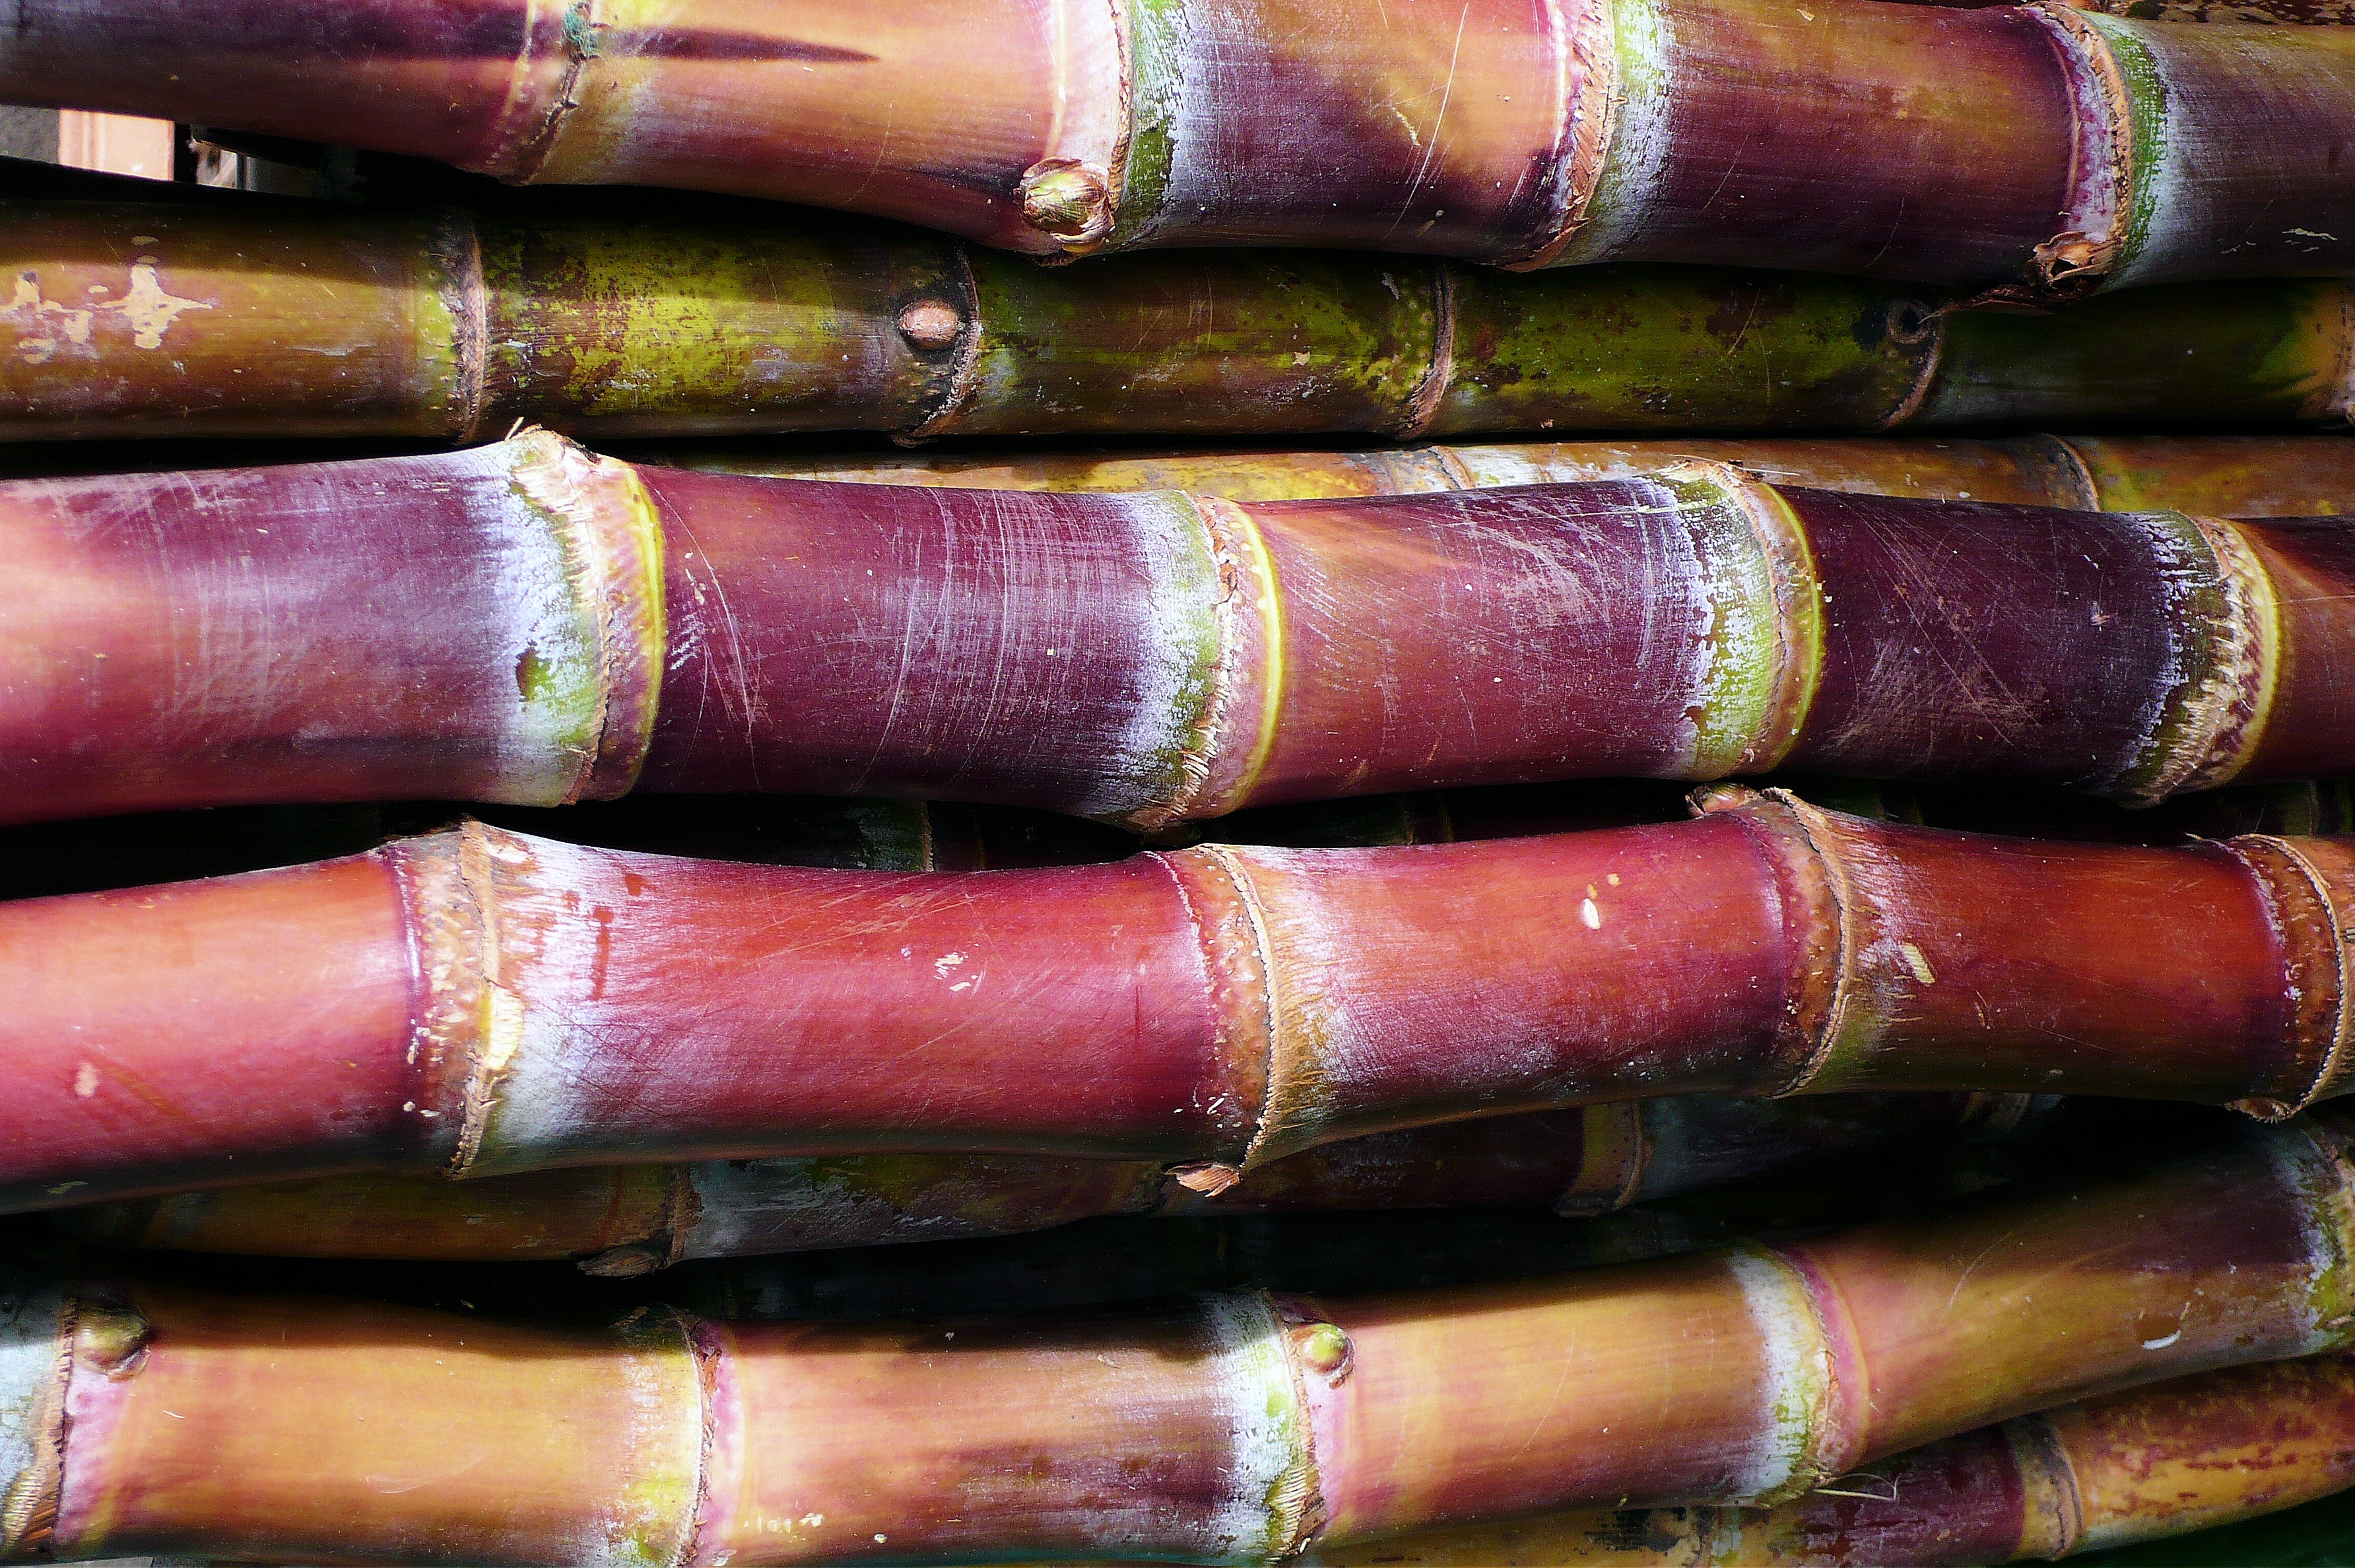
food, produce, vegetable, crop, thailand, bangkok, bamboo